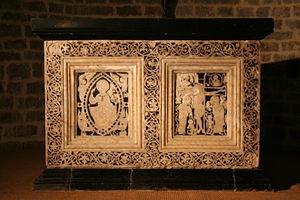
Saint-Guilhem-le-Désert (Hérault) - autel de Guilhem (XIe s).
L’abbaye de Saint-Guilhem-le-Désert ou abbaye Saint-Sauveur de Gellone est une ancienne abbaye bénédictine, située dans l'actuelle commune de Saint-Guilhem-le-Désert dans l'Hérault. Elle fut fondée peu avant 804 par saint Guillaume de Gellone, connu plus tard en occitan sous le nom de Guilhèm, ancien comte de Toulouse et proche de Charlemagne, qui s'était retiré dans ce lieu alors appelé Gellone, à proximité de l'abbaye d'Aniane, sous l'influence de son fondateur et ami, saint Benoît d'Aniane.